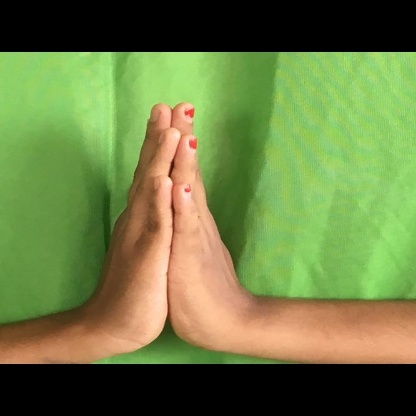
Mudra: Anjali